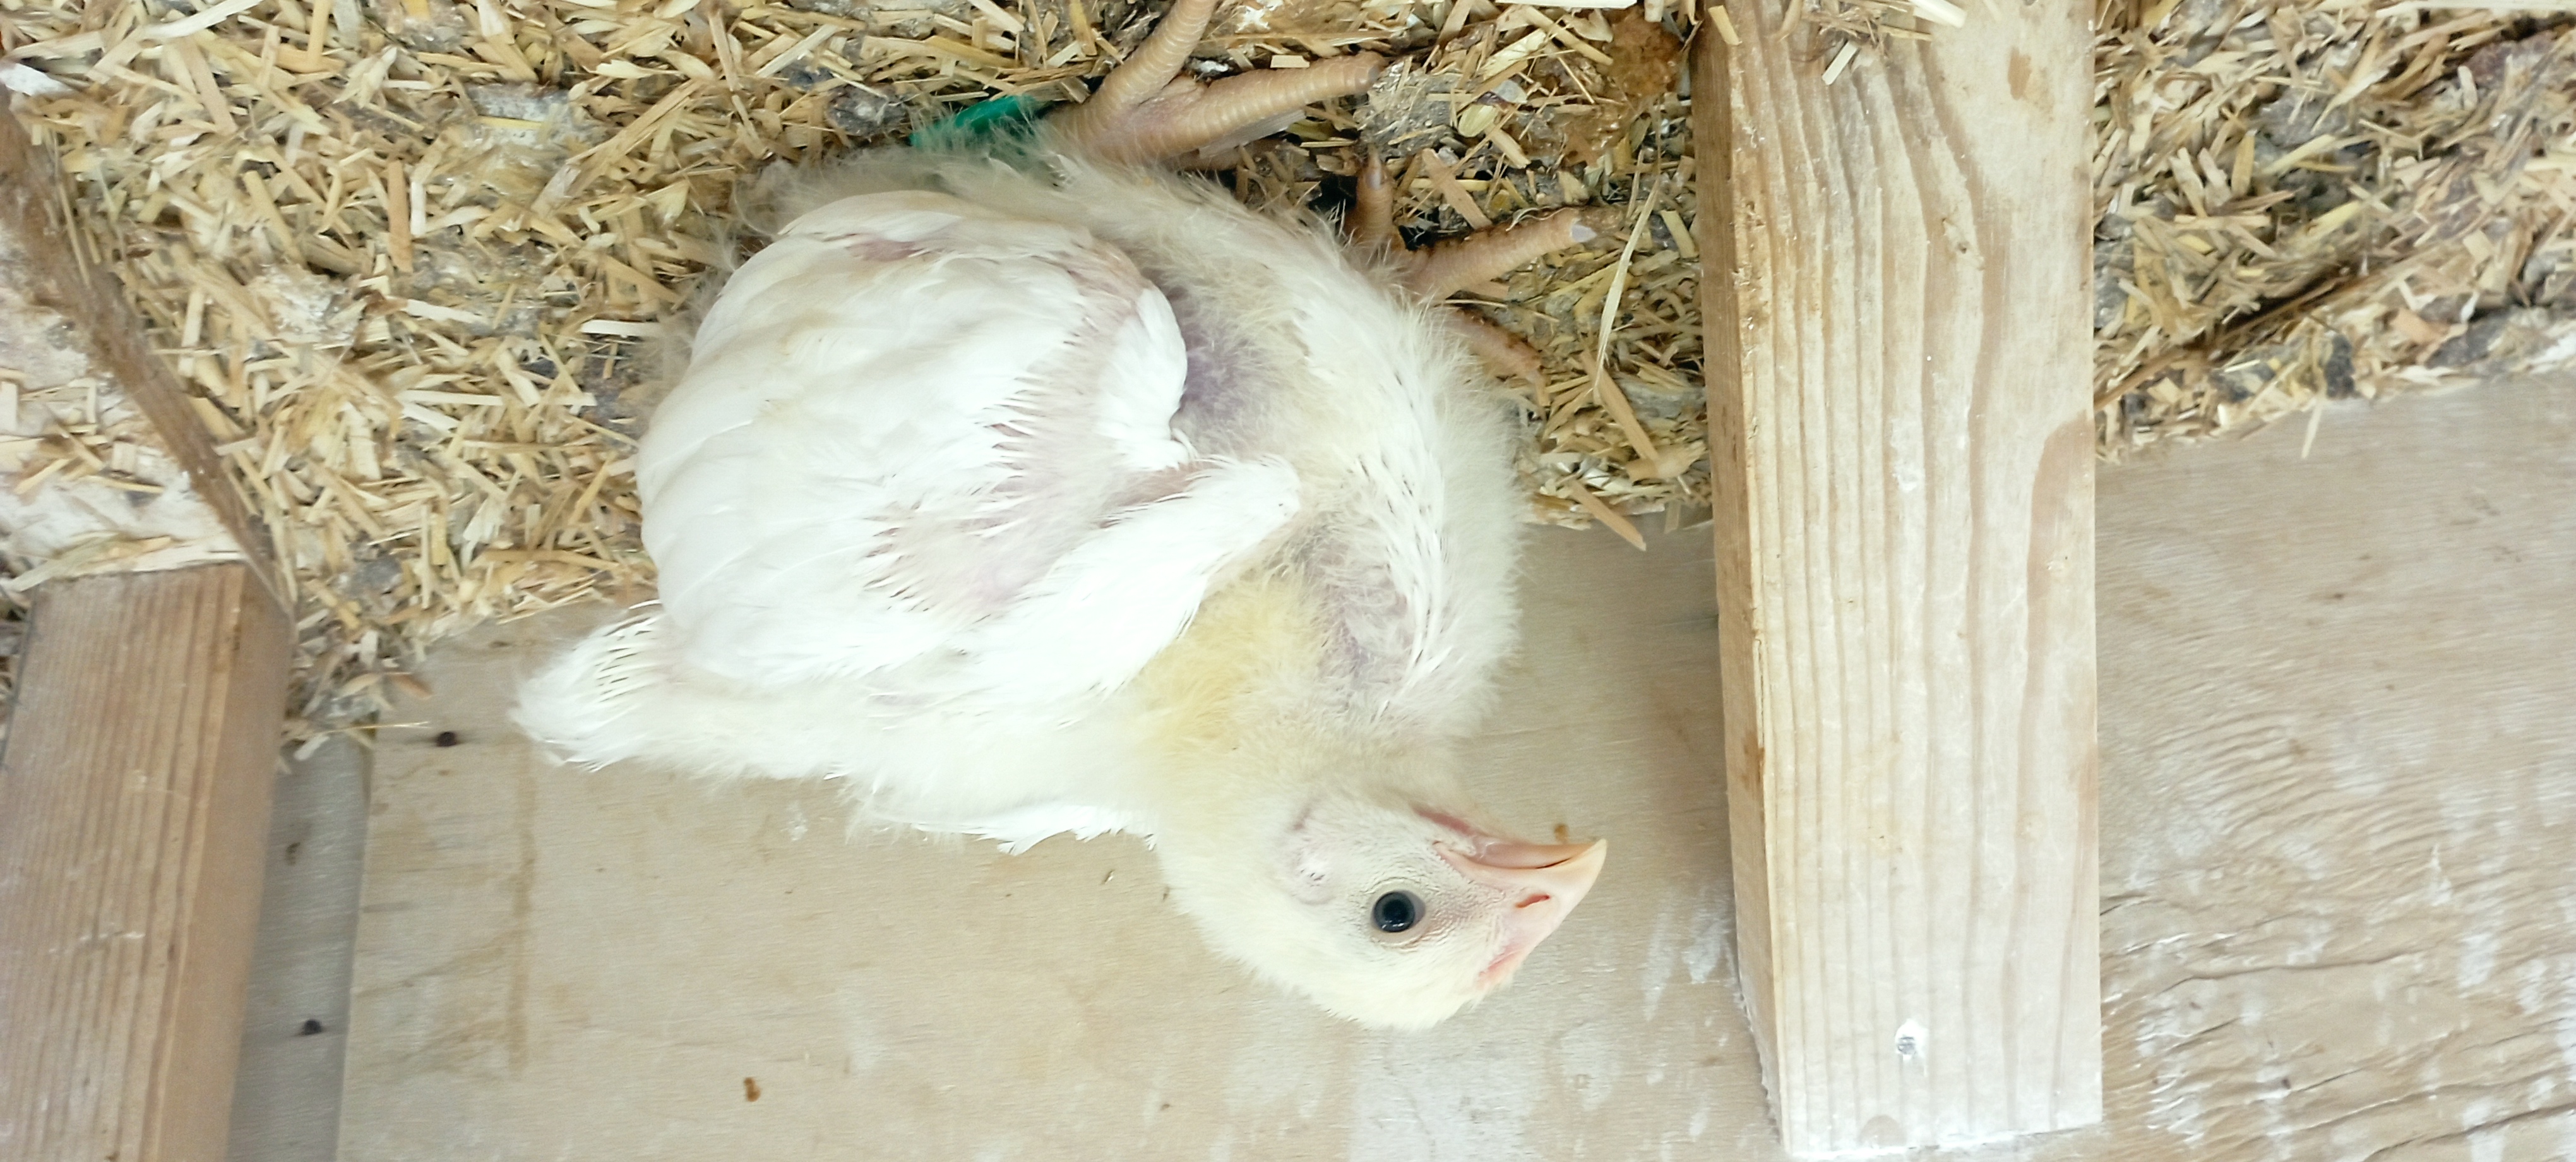
Weight: 638 g